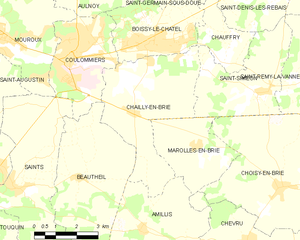
Carte des communes françaises Chailly-en-Brie